Rudi Arndt

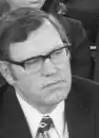
Arndt in 1972

Rudi Arndt (1 March 1927 – 14 May 2004) was a German politician of the Social Democratic Party of Germany (SPD). He served in several positions in the Hesse state government, and as the Mayor of Frankfurt between 1972 and 1977. At different points in his political career he was a member of the Landtag of Hesse and the European Parliament as well as the Frankfurt City Council.